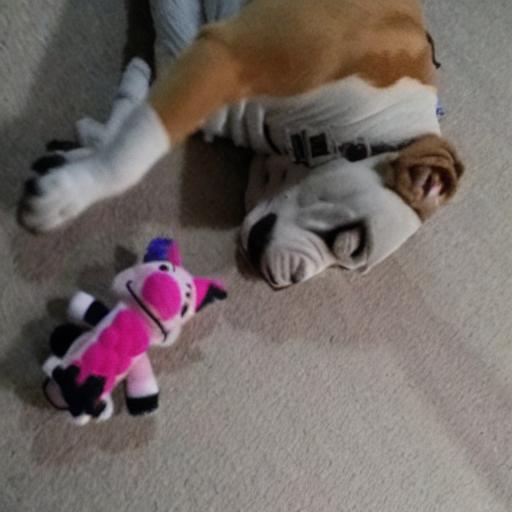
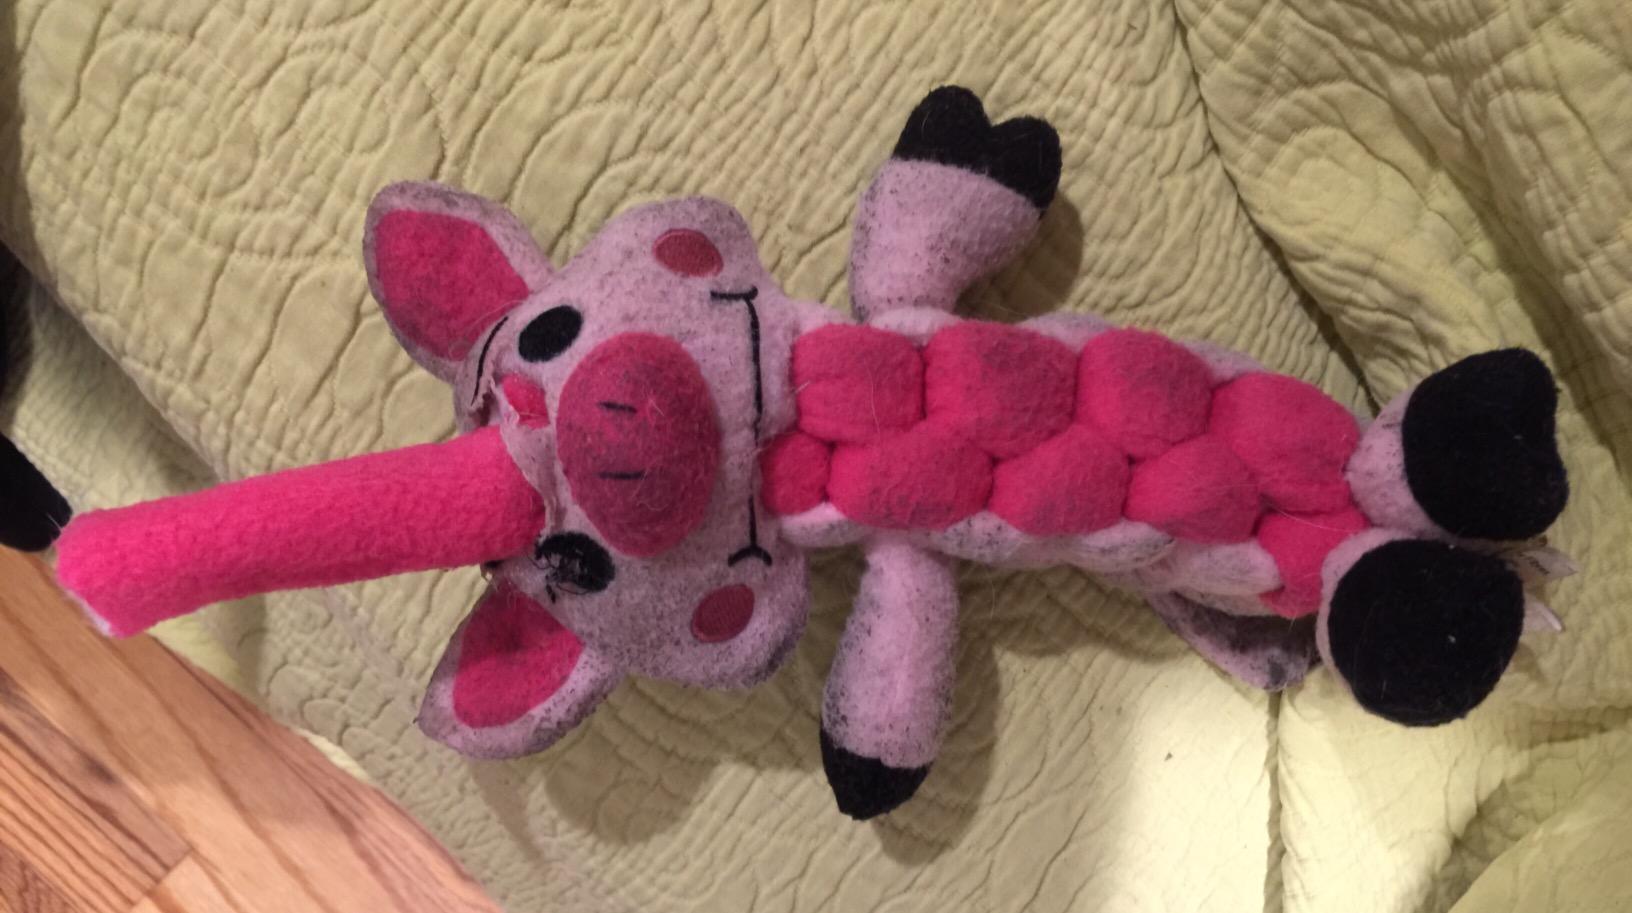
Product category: items_toy
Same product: no